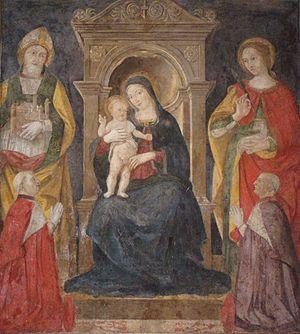
Domenico Capricana, dit le cardinal de Fermo est un cardinal italien du XVᵉ siècle. Il est le frère du cardinal Angelo Capranica.
Angelo Capranica, surnommé le cardinal de Rieti est un cardinal italien du XVᵉ siècle. Il est le frère du cardinal Domenico Capranica.